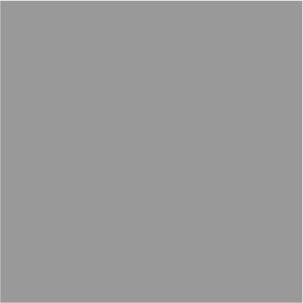
Letter - “Y” Capital Laser Cut Appliques (Size: 2"H , Color: Gray  , Font Style: Cooper Black)
Alphabet letters are proportionate. If you are ordering Capital and Lowercase Letters make certain to get the same size. i.e. let's use the word Happy , the Medium Size Capital letter " H " measures 3"H, but the lowercase letter " a " will only measure approx. 2.25"H and the " ppy " will measure 3" just like the "H". Therefore, you must purchase all the letters in the same size (small, medium, large,etc.; otherwise if you order 3"H Capital letters and 2"lowercase letters the " ppy " would be way out of proportion. Each letter is sold separately. NOTE: Heat'n'bond sewable backing is NOW available. It's now easier to choose your appliques with fusible backing. Simply choose the size "WITH fusible". OTHER COLORS, FONTS & SIZES AVAILABLE UPON REQUEST. The ideas are endless------ Can be machine or hand appliqued. Appliques are cut with a laser and are 100% accurate.
Brand: Appliques, Quilts and More
Category: Arts & Entertainment > Hobbies & Creative Arts > Arts & Crafts > Art & Crafting Materials > Embellishments & Trims > Appliques & Patches > Iron-On Appliques